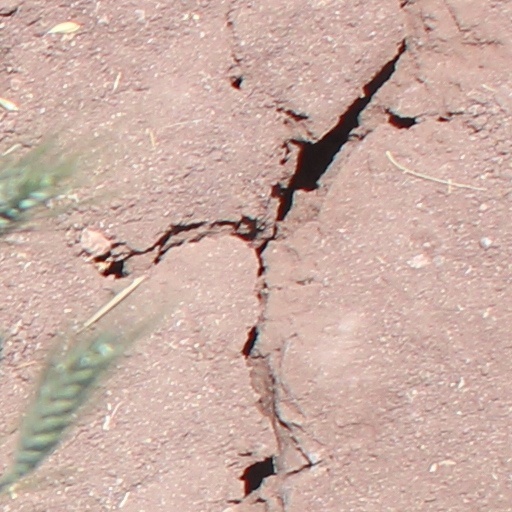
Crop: wheat